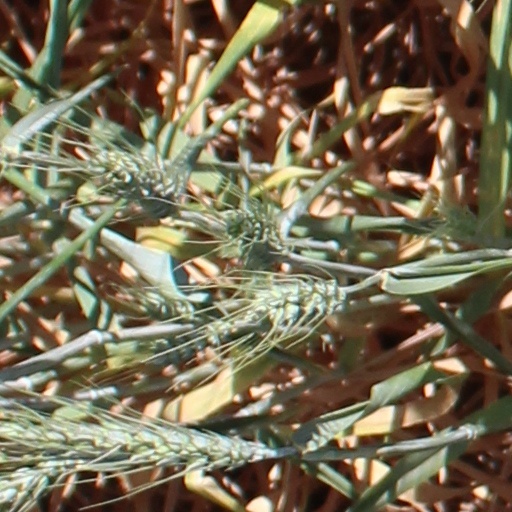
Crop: wheat